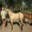
Label: horse